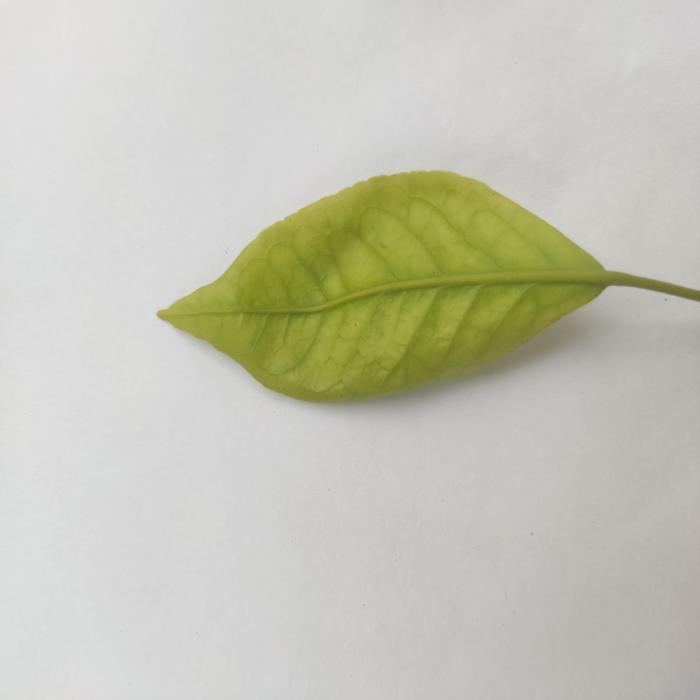
Crop: Aegle Marmelos
Leaf condition: Cercospora_Leaf